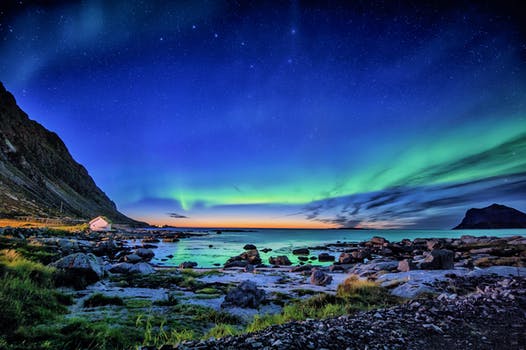
Label: No Watermark